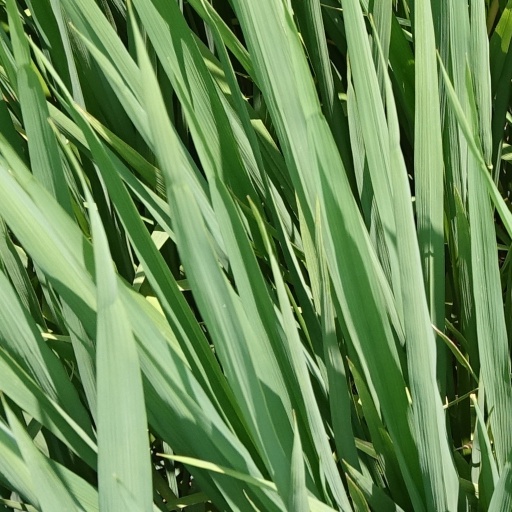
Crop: rice